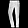
Label: Trouser